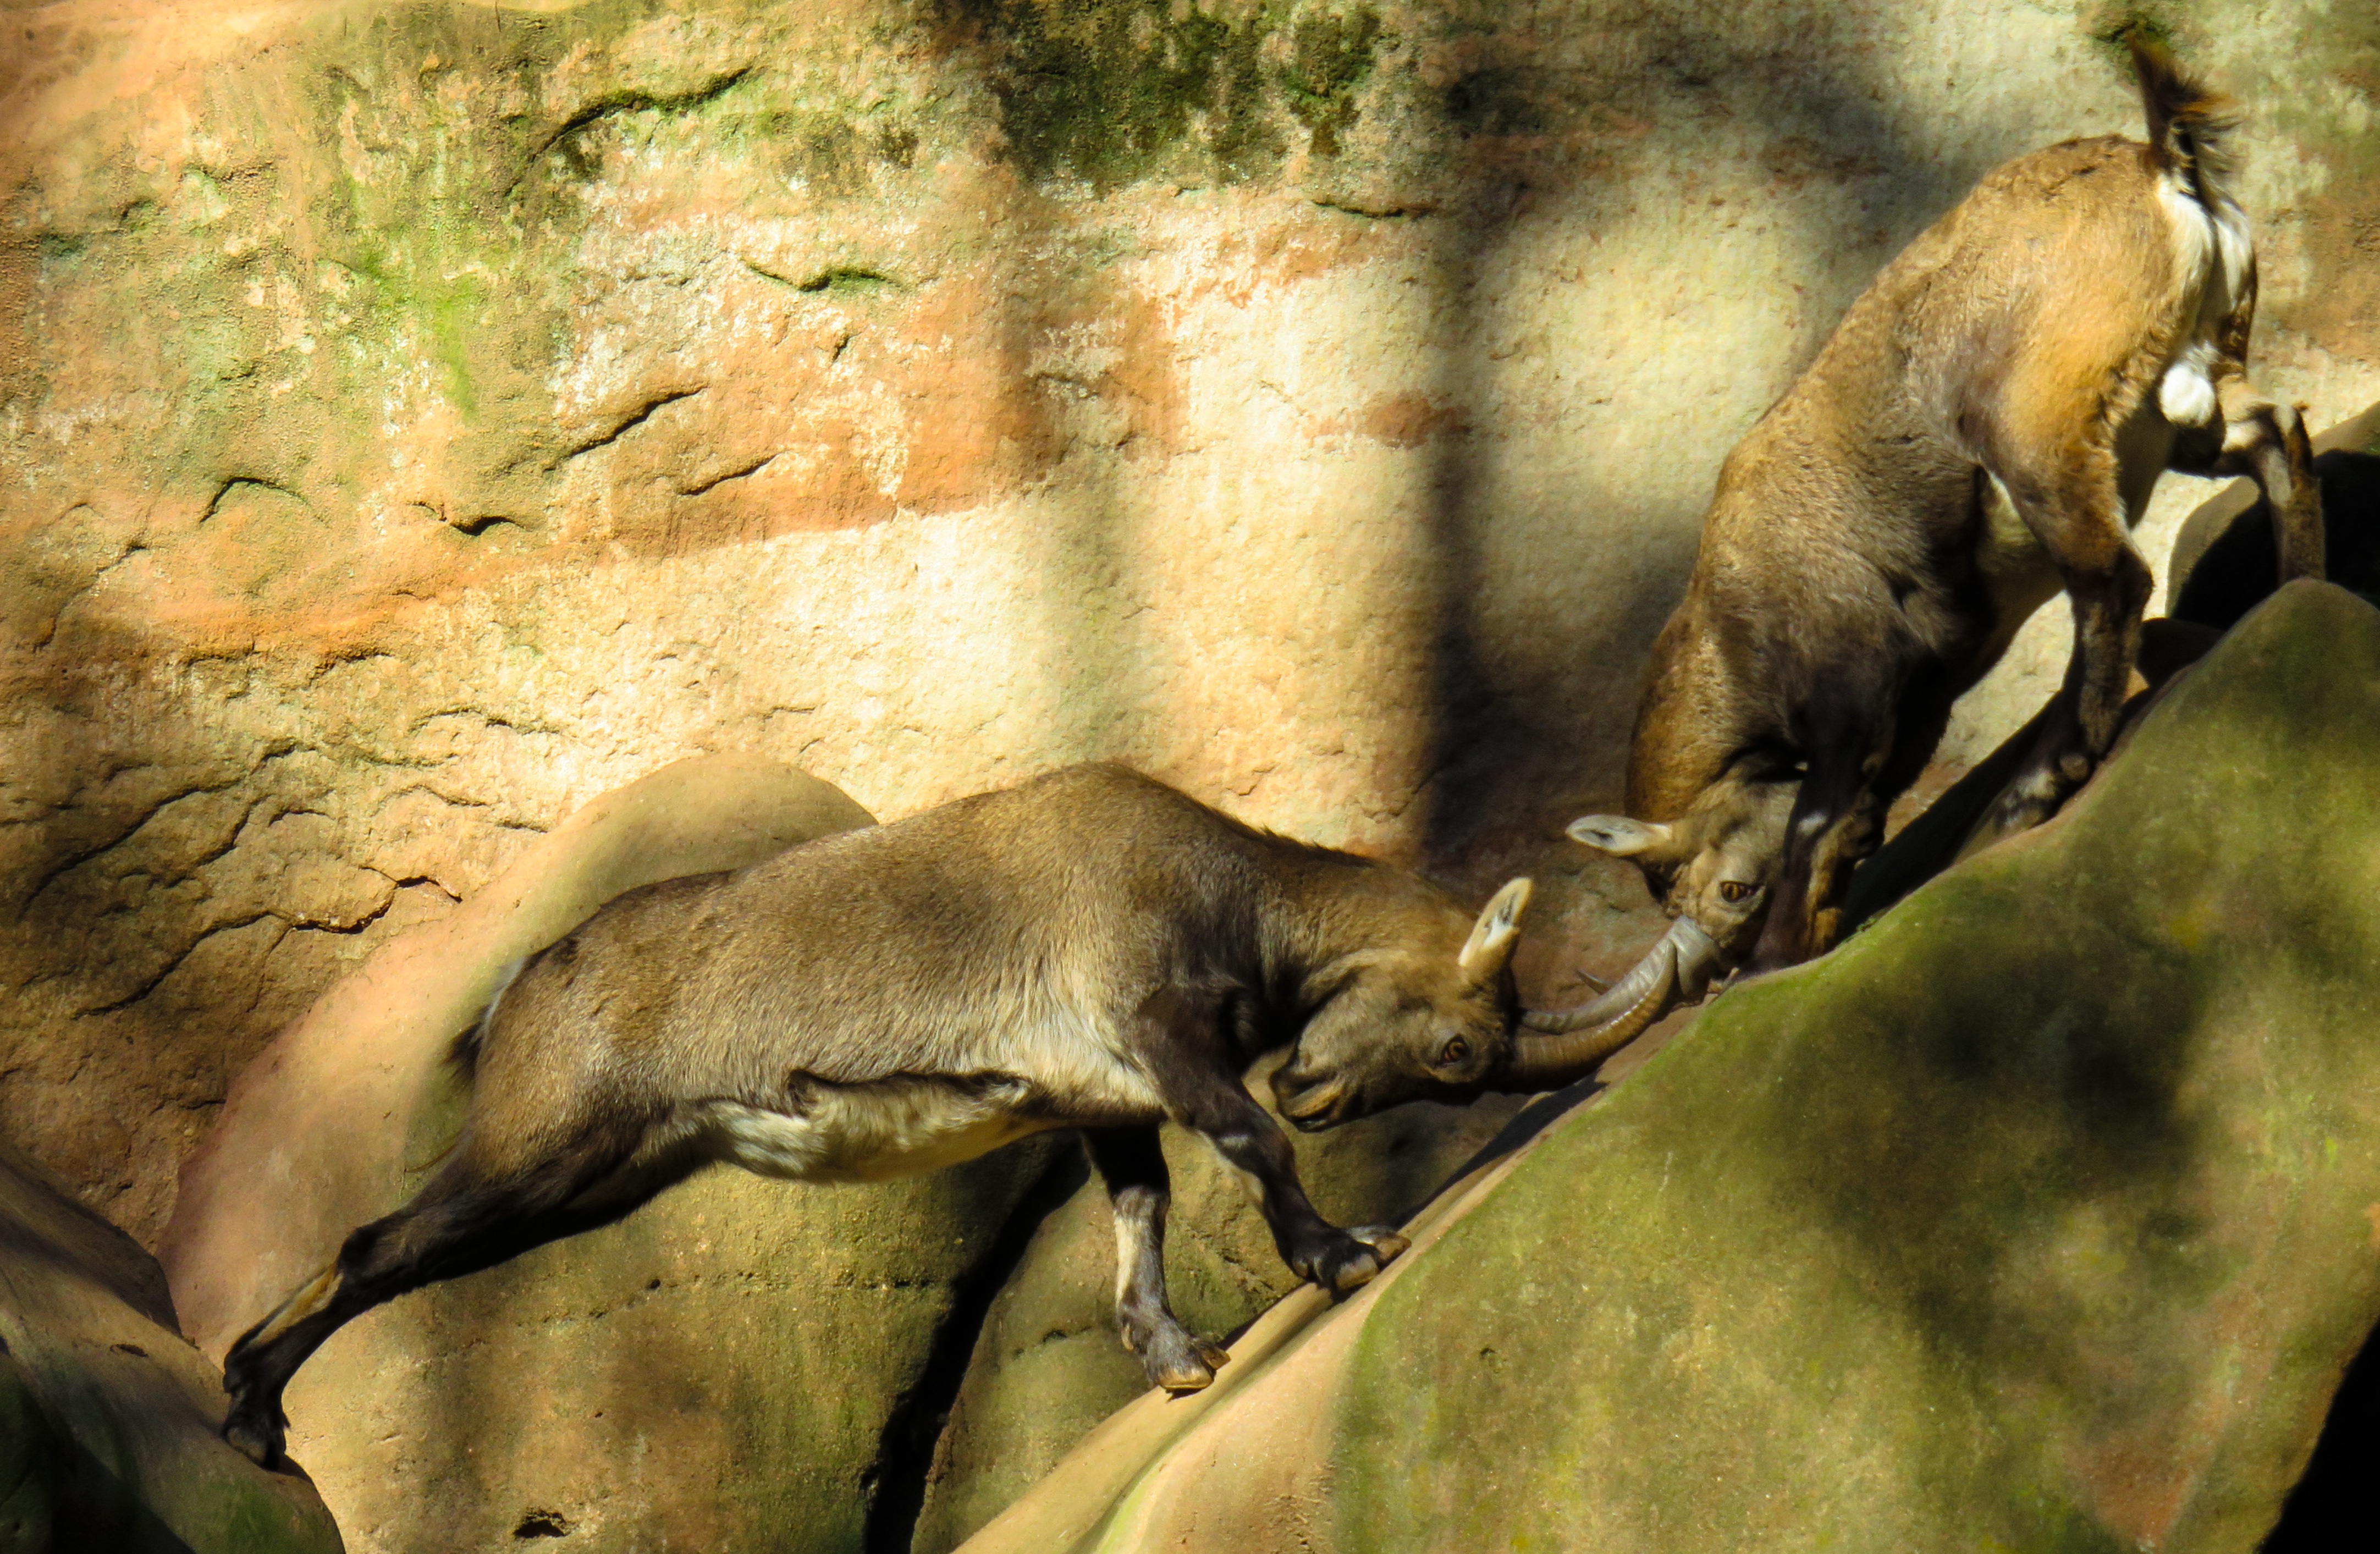
rock, animal, wildlife, zoo, mammal, alpine, fauna, lion, climb, fight, mountains, horns, capricorn, alpine ibex